Erosion

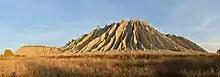
A spoil tip covered in rills and gullies due to erosion processes caused by rainfall: Rummu, Estonia

"Rill erosion" refers to the development of small, ephemeral concentrated flow paths which function as both sediment source and sediment delivery systems for erosion on hillslopes. Generally, where water erosion rates on disturbed upland areas are greatest, rills are active. Flow depths in rills are typically of the order of a few centimetres (about an inch) or less and along-channel slopes may be quite steep. This means that rills exhibit hydraulic physics very different from water flowing through the deeper, wider channels of streams and rivers.